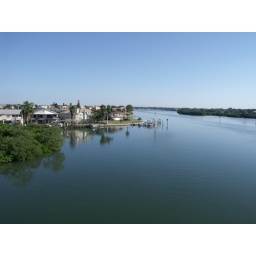
Largo Narrows under the glorious blue sky